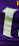
Number: 1